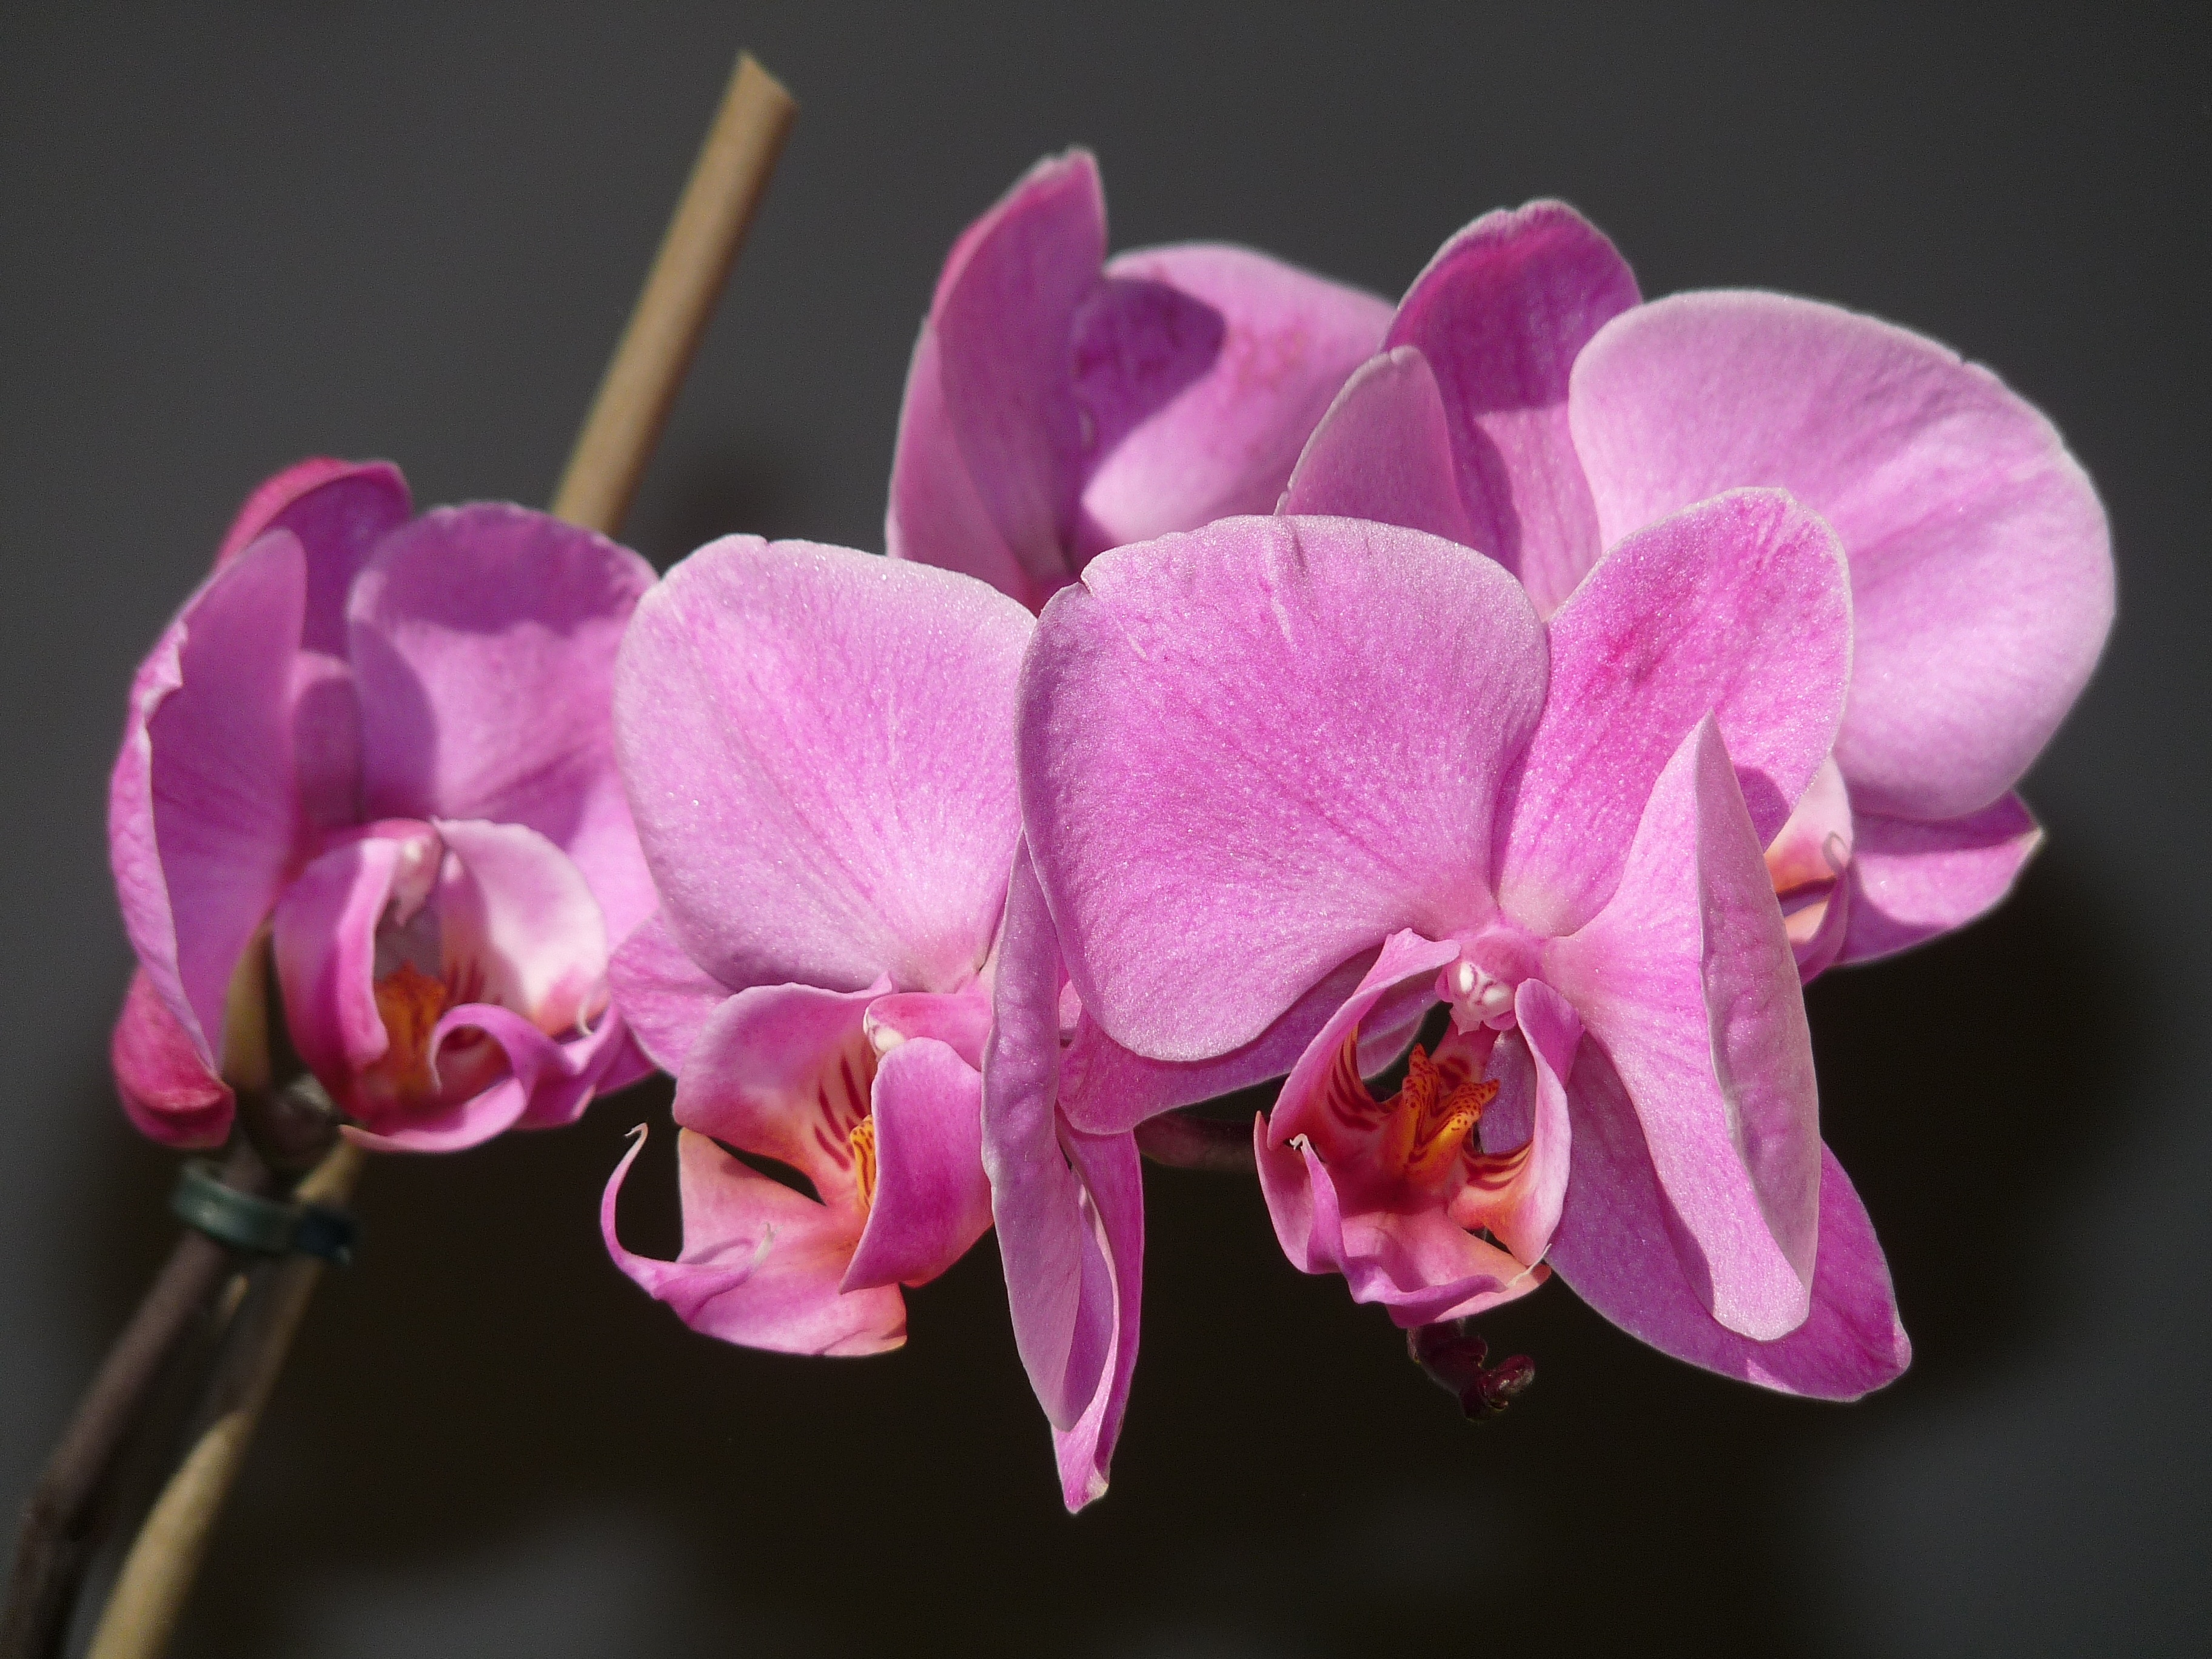
nature, blossom, plant, flower, purple, petal, bloom, pink, flora, orchid, macro photography, flowering plant, cattleya, dendrobium, land plant, moth orchid, christmas orchid, cattleya labiata, phalaenopsis equestris